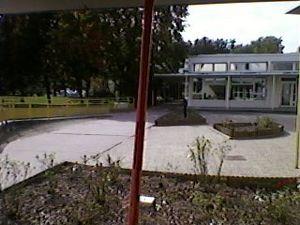
Lycée en forêt, Montargis, Loiret, Centre, France
Le Lycée en Forêt ou en abrégé LEF, est un lycée français de l'académie d'Orléans-Tours situé sur le territoire de la commune de Montargis dans le département du Loiret en région Centre-Val de Loire.